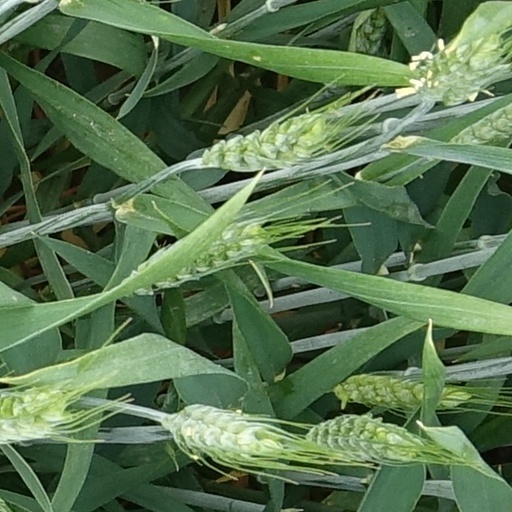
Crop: wheat